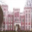
Label: castle